Elmbank Gardens

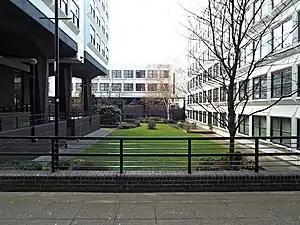
The sunken garden between the tower base and the two low rise blocks, which are threatened with demolition as of 2023

A podium structure to the north west between the West and North blocks was originally intended to carry a public house, but it was never used. Eventually a prefabricated structure (which now contains a snack bar) was erected on it. The building was also constructed in tandem with a replacement railway station on the subterranean section of the North Clyde Line which runs to the south of the site. The precast concrete elements were derived from those used in Seifert's other commission for the area - the Anderston Centre a few hundred meters to the south, and were also used in a slightly different form in the Sheraton Park Tower Hotel in London, which was built around the same period.